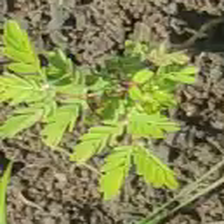
Weed species: Dwarf_cassia_(Chamaecrista pumila)